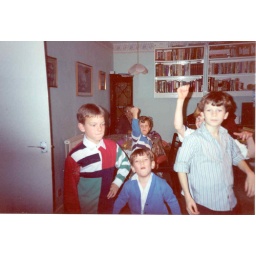
boys in the road